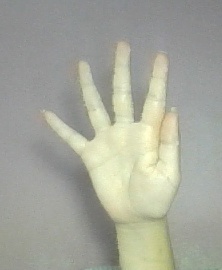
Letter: sheen